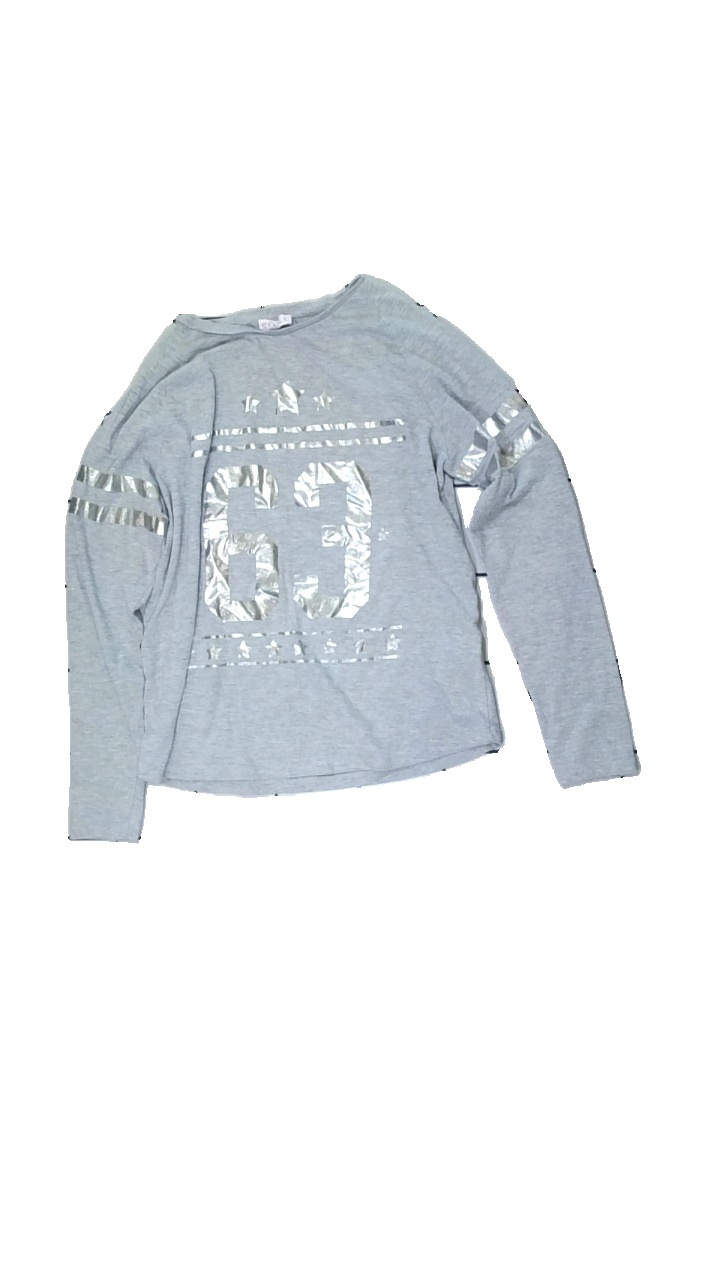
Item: Top (Children)
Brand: Skill
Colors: Grey
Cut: Regular
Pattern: Logo print
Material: unknown, no match
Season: All
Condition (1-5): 2
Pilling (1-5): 2
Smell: Minor
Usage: Export
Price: <50